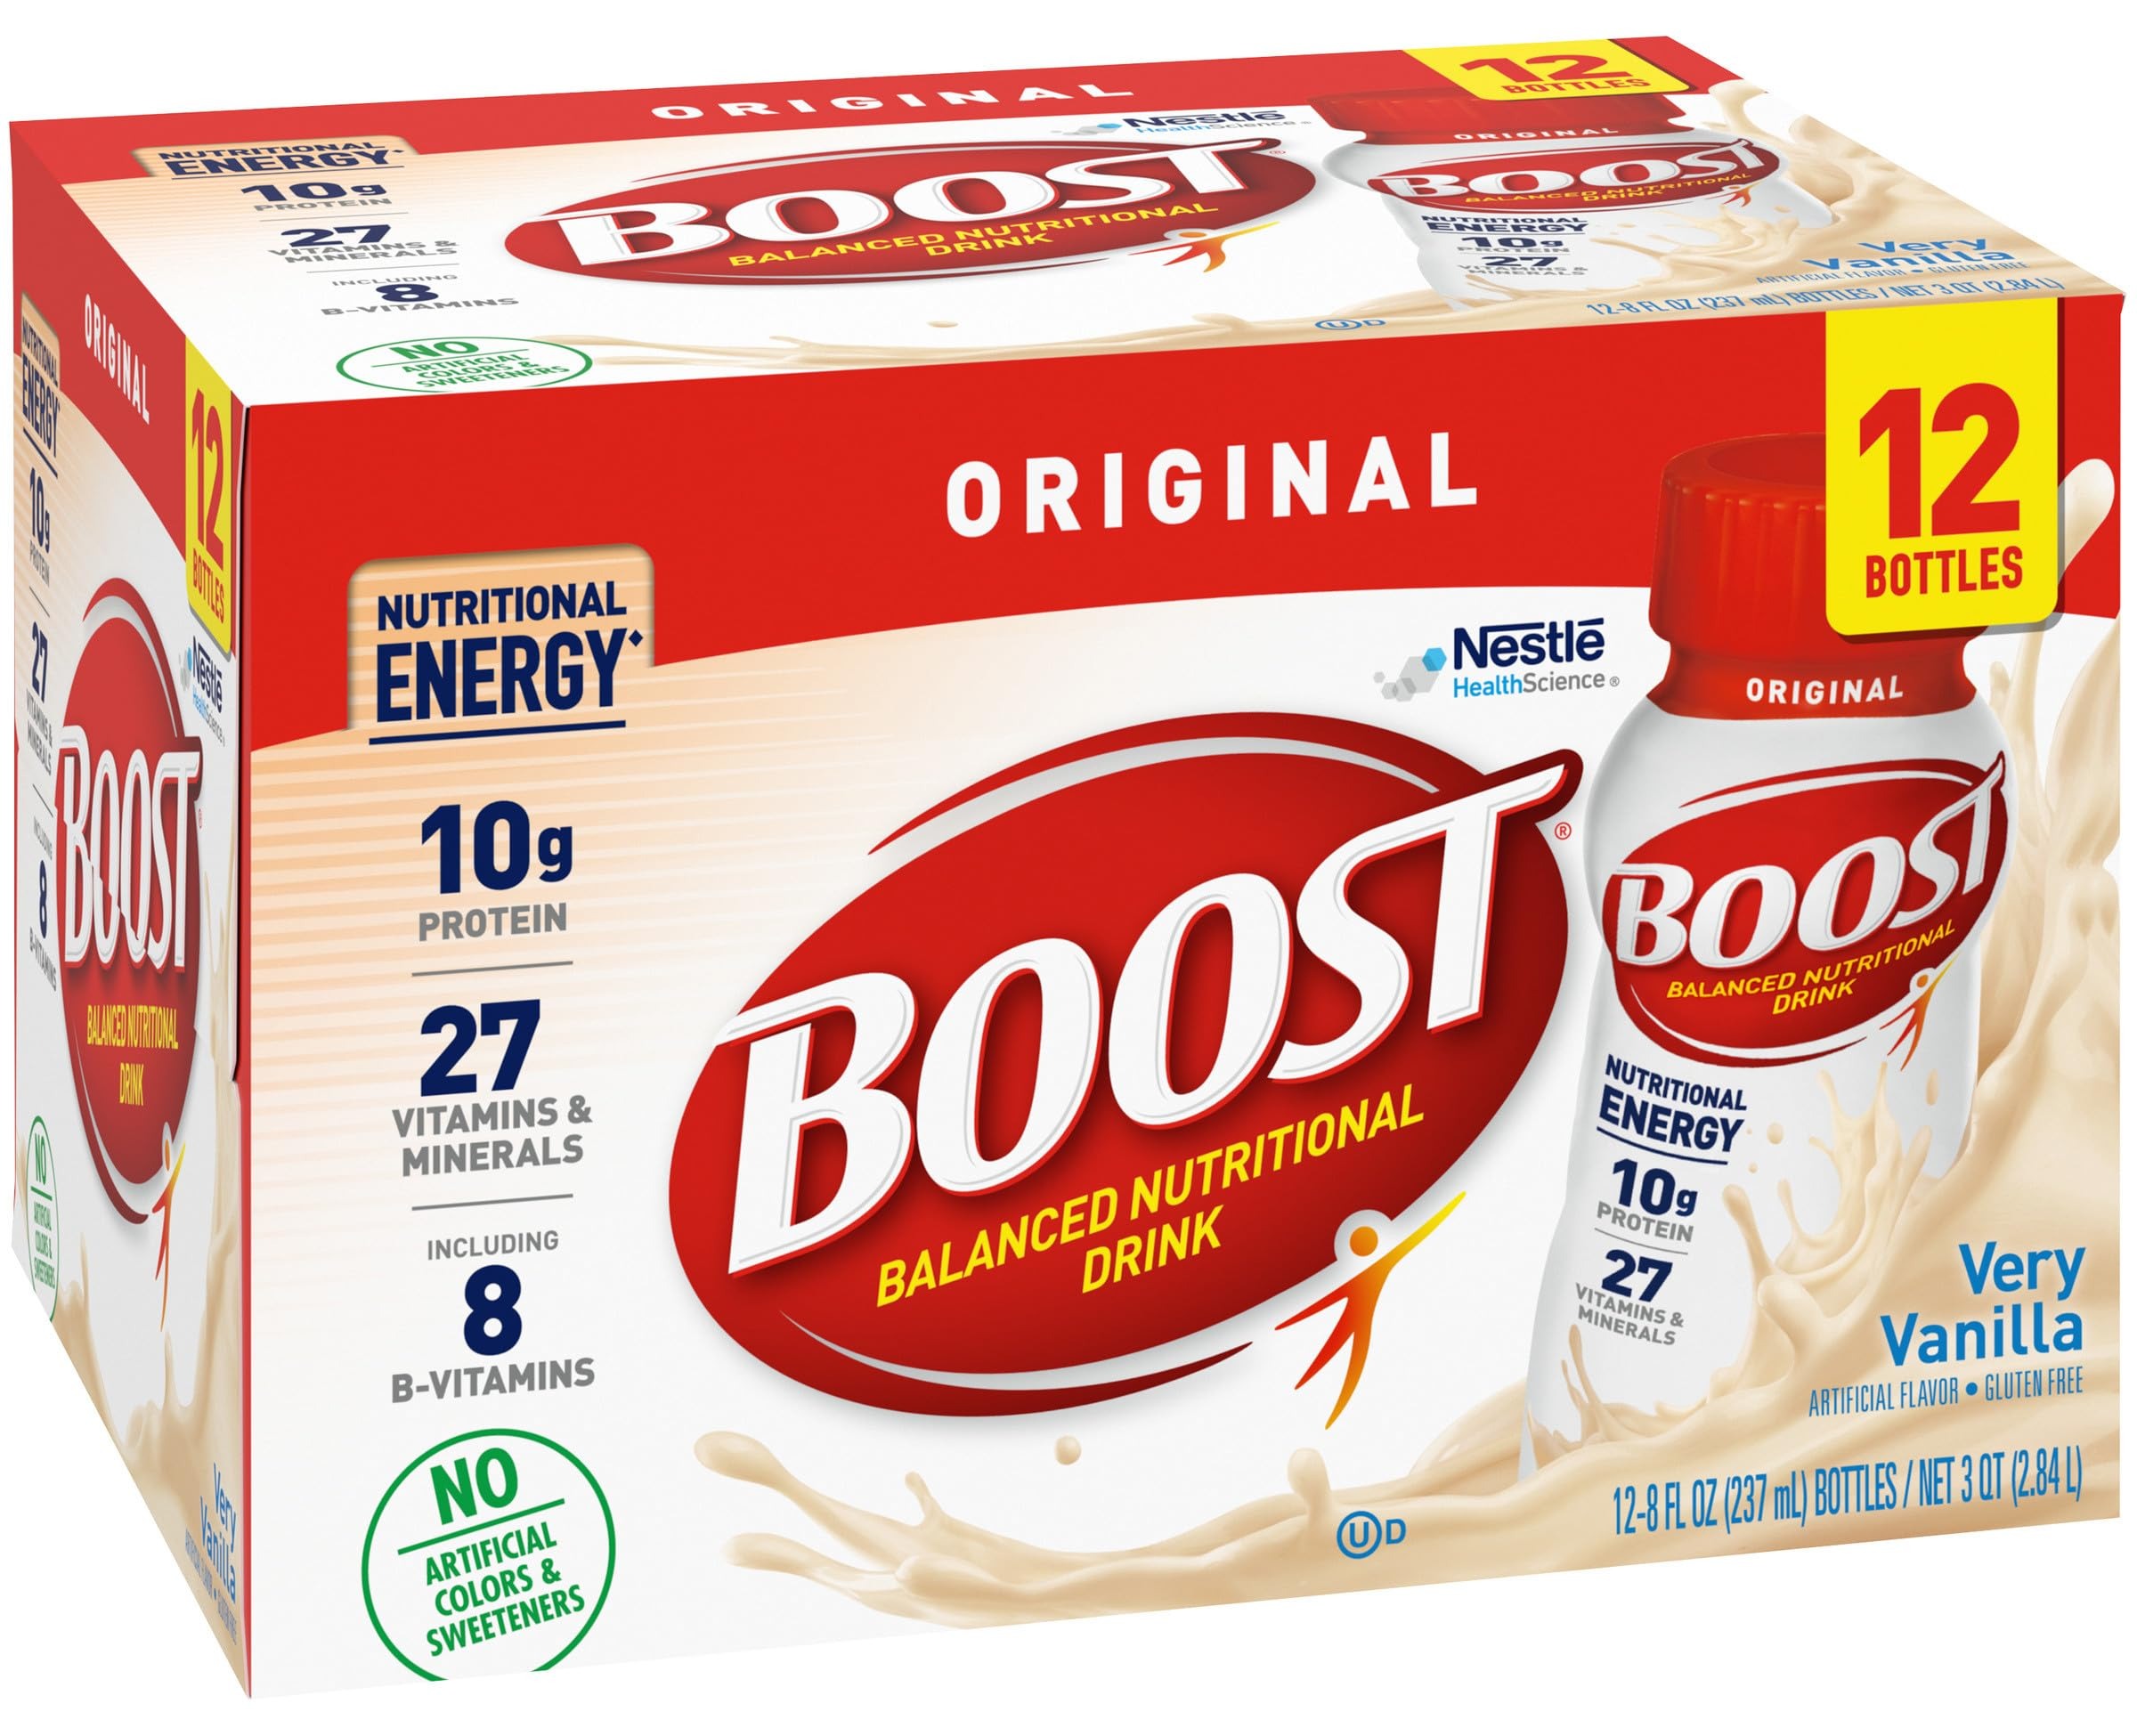
Item Name: BOOST Original Balanced Nutritional Drink, Very Vanilla, 8 Ounce Bottle (Pack of 24)
Bullet Point 1: BOOST Original: This drink is designed to provide nutritional energy with 240 nutrient-rich calories and B-vitamins to help convert food to energy, plus 10g protein and 27 vitamins and minerals for balanced nutrition
Bullet Point 2: Key Nutrients: Featuring vitamins C and D, zinc, iron and selenium, key nutrients for immune support; Now with 25 percent less sugars than the previous formula with only 15g per serving
Bullet Point 3: Nutritional Support: BOOST Nutritional drinks give your body protein, vitamins, and calories to help support normal energy; Enhance your nutrition with protein shakes and drinks in chocolate, vanilla, and fruit flavors
Bullet Point 4: Great Taste, No Artificial Flavors: BOOST Drinks have the nutrition you need and the taste you love; BOOST Original is made with no artificial flavors, colors or sweeteners
Bullet Point 5: BOOST Family Of Nutritional Drinks: Whether you want extra protein, less sugars, more calories, fewer calories, or simply great nutrition for everyday living, we've got a nutritional shake that fits your needs
Value: 192.0
Unit: Fl Oz

Price: 26.585